Killing Patton

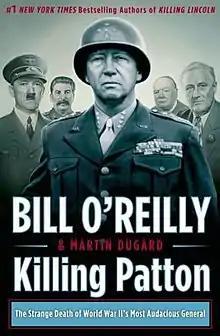

Killing Patton: The Strange Death of World War II's Most Audacious General is a book written by Bill O'Reilly and Martin Dugard about the final year of World War II and the death of General George Patton, specifically whether it was an accident or an assassination. The book is the follow-up to "Killing Kennedy", "Killing Lincoln", and "Killing Jesus" and was published in September 2014 through Henry Holt and Company.